Pugettia producta

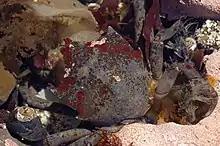
Characteristic shield-like carapace shown.

Adult crabs migrate to waters as deep as 75 m to mate. They join together, feed, then mate. Females may carry eggs during most parts of the year but are rarely seen in south Puget Sound in May, September, and October. These clutches may be from 34,000 to 84,000 eggs. Eggs change color as they age. They begin bright orange, change to red as they mature, and hatch when they are a grayish purple color. This maturating and development may take anywhere from a month to nearly a year.